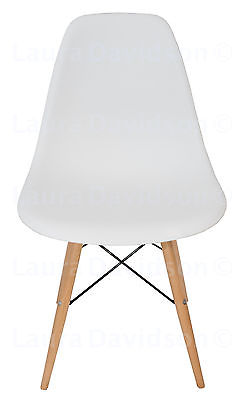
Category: chair